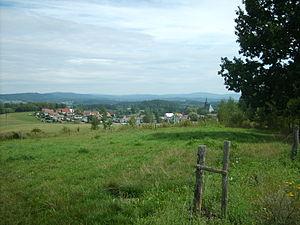
Dolní Dvořiště est une commune du district de Český Krumlov, dans la région de Bohême-du-Sud, en République tchèque. Sa population s'élevait à 1 377 habitants en 2020.